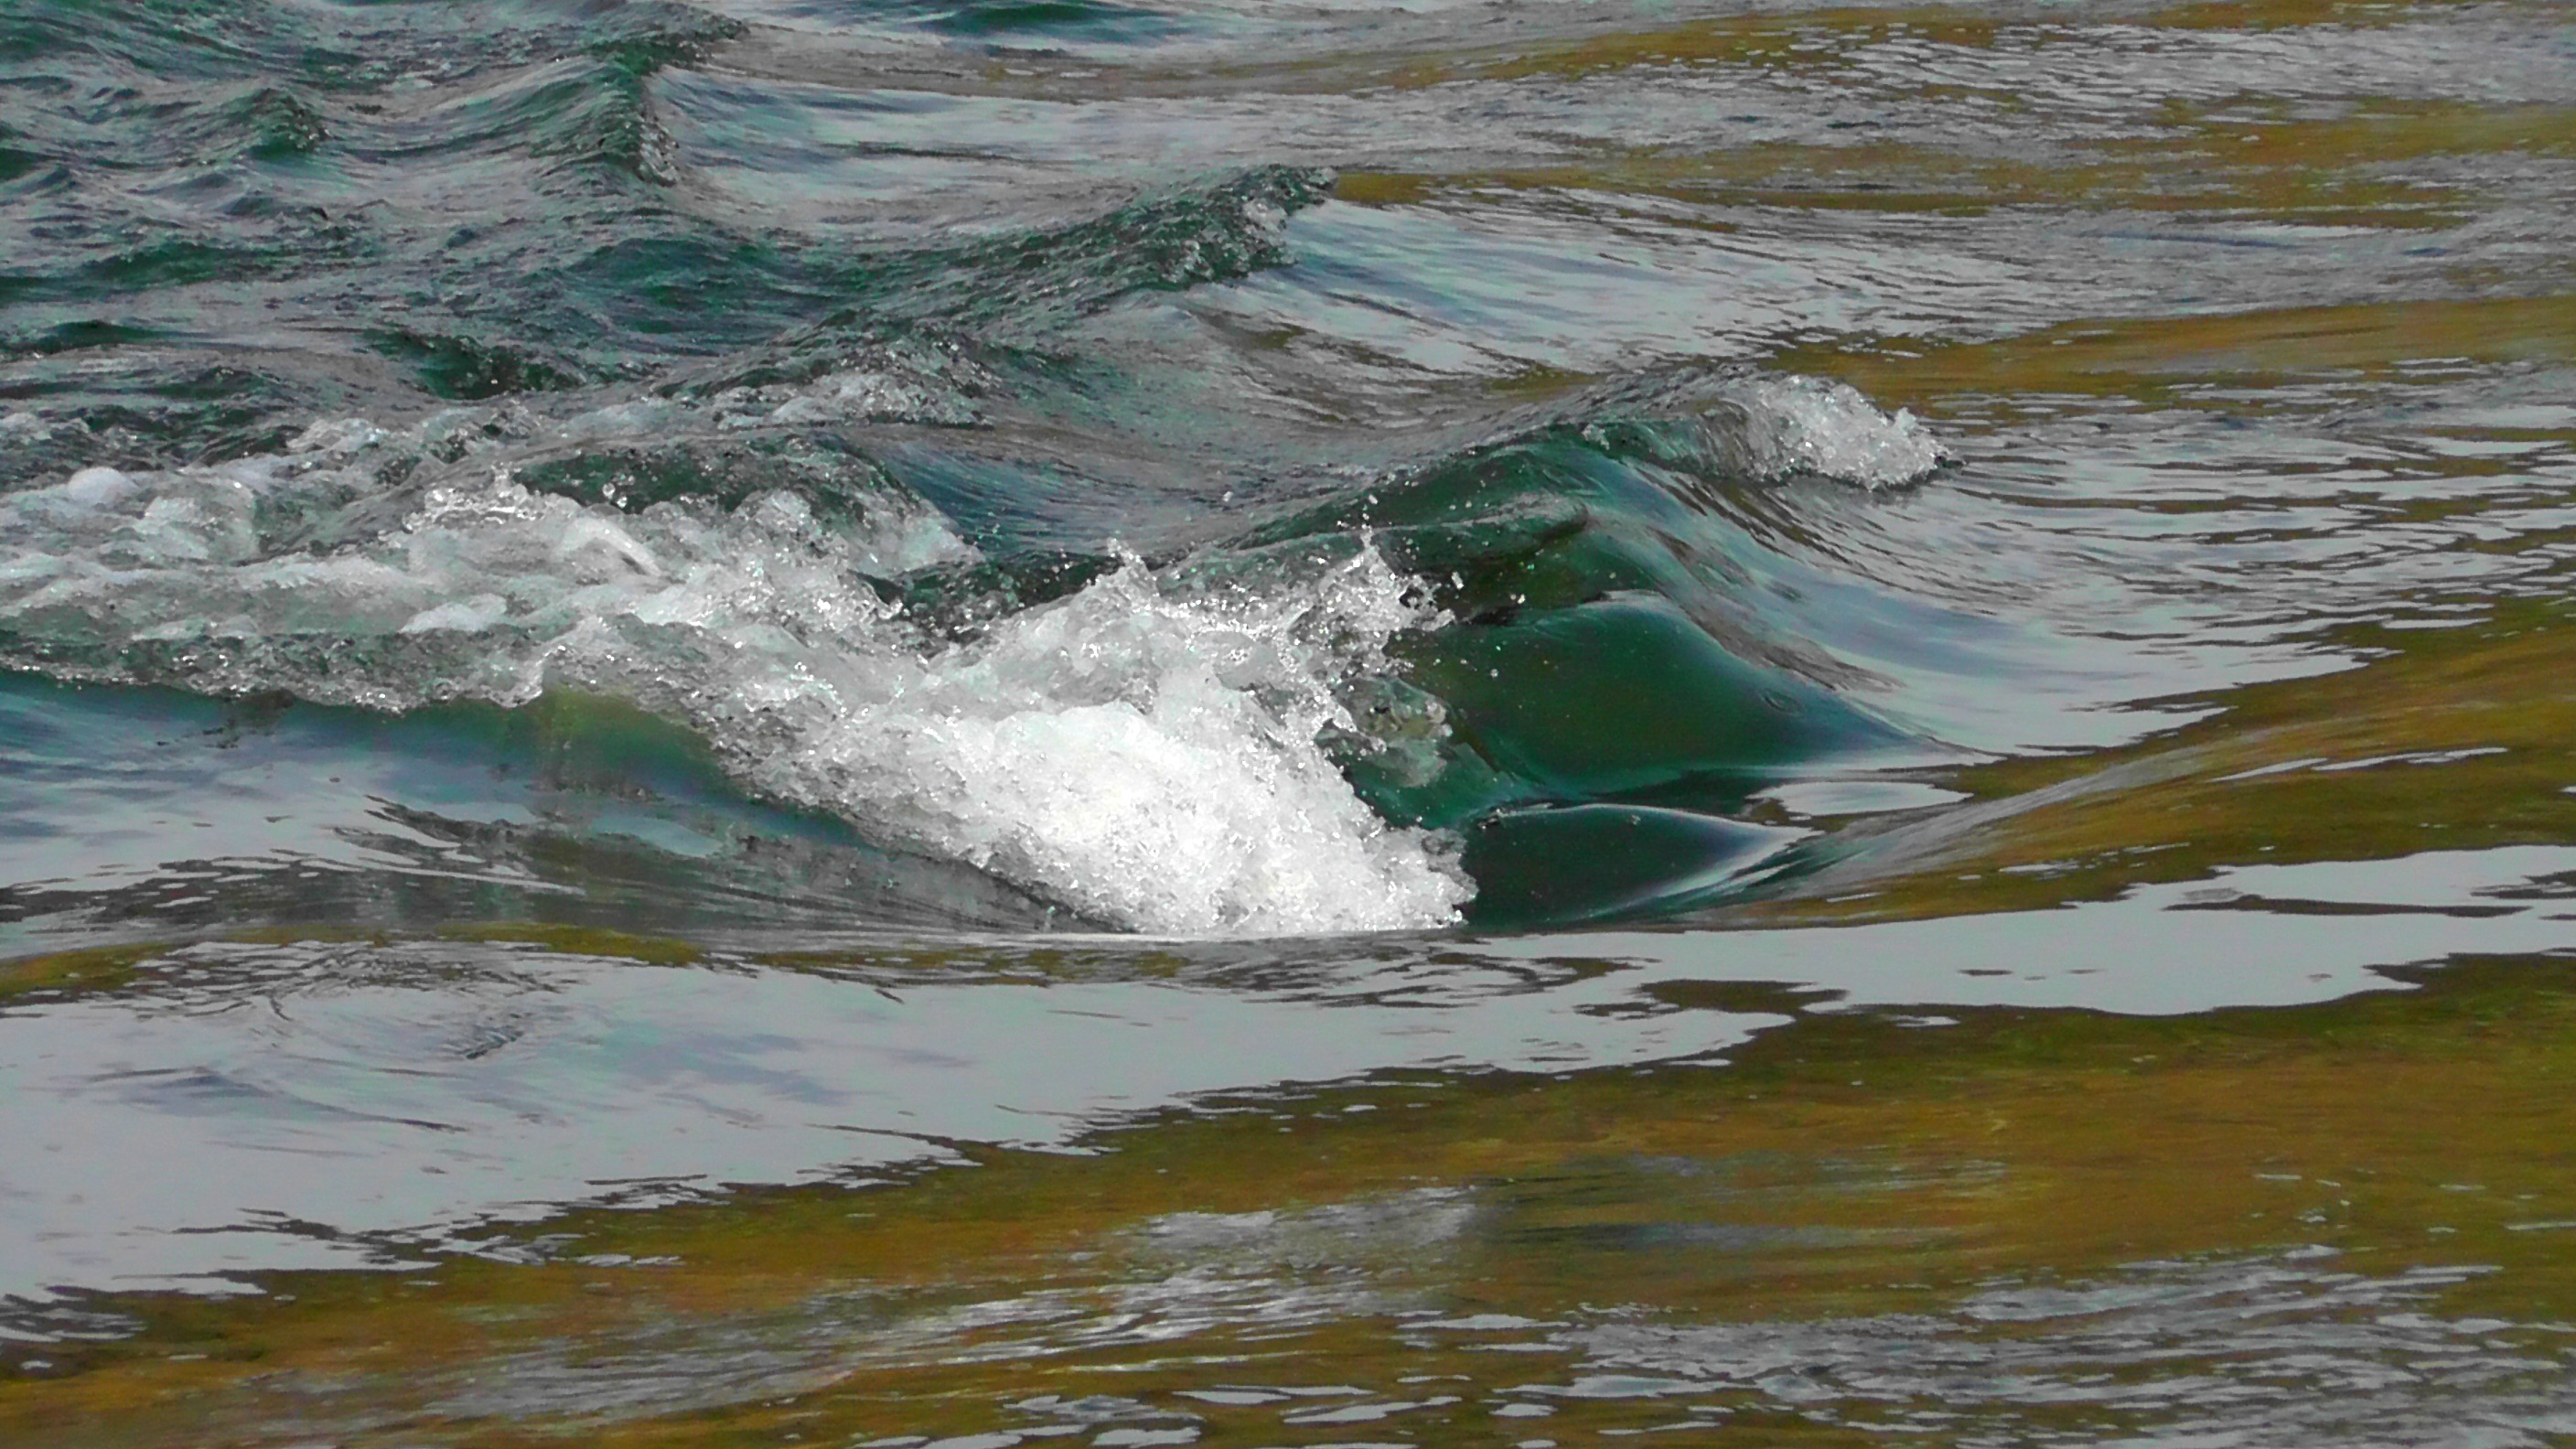
landscape, sea, coast, water, nature, ocean, shore, wave, wet, river, rapid, surface, rapids, waters, rhine, wind wave